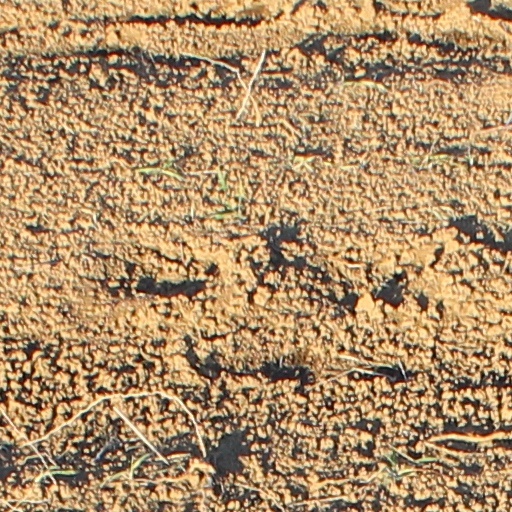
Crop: wheat